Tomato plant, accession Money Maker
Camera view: vertical (180 deg); turntable rotation: 60 degrees
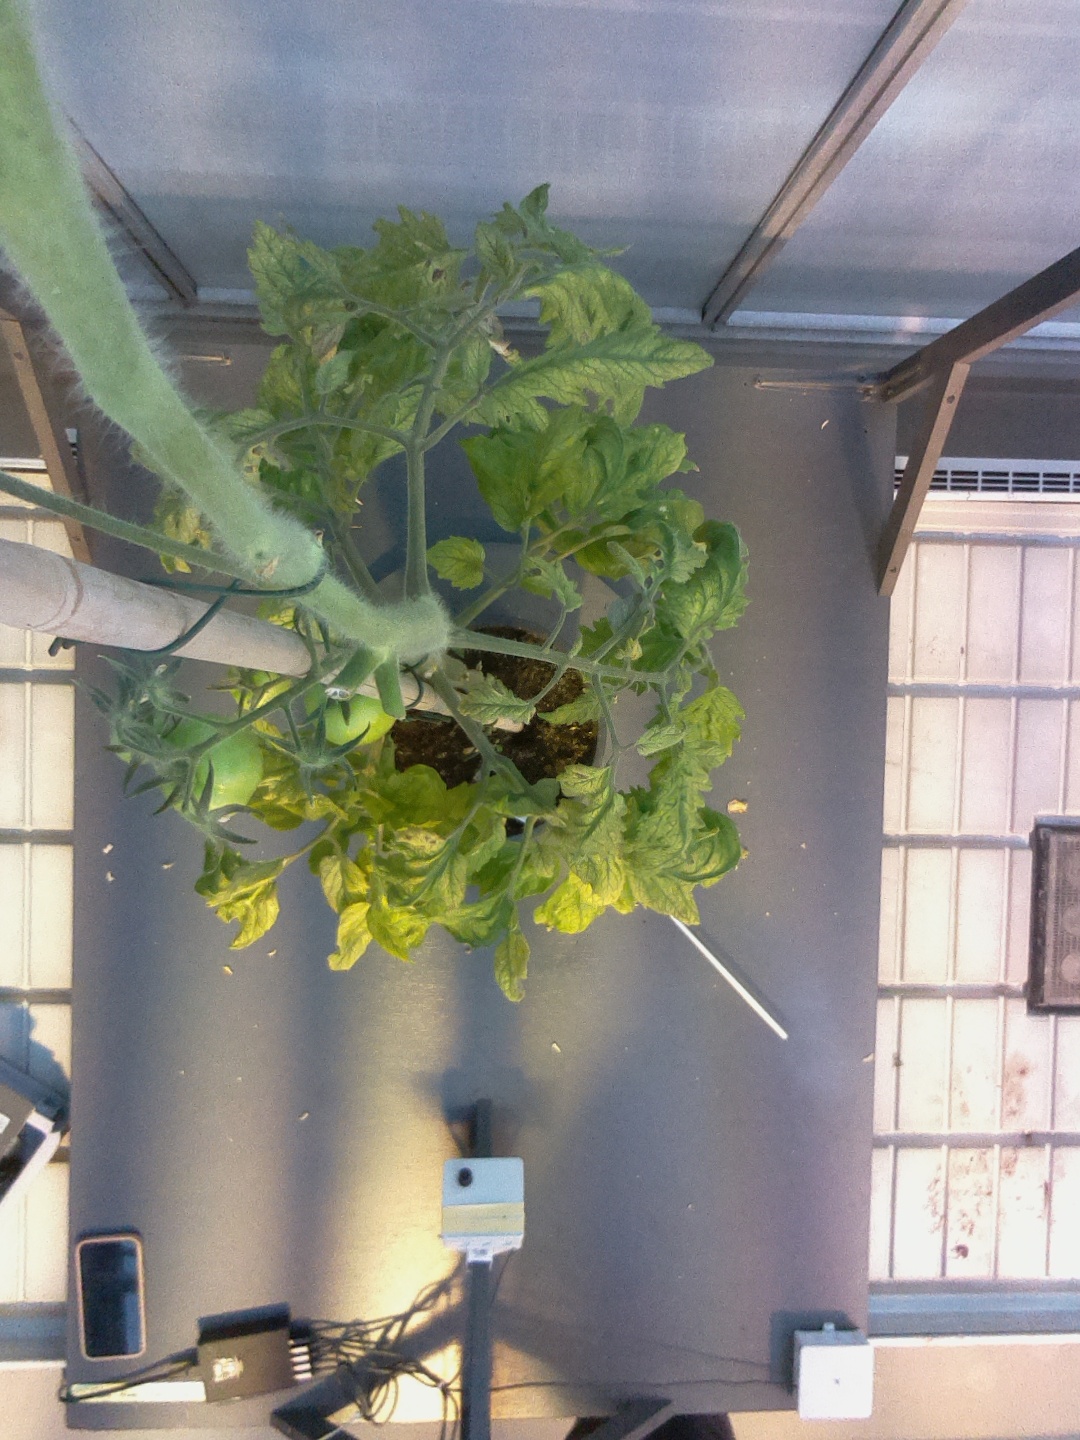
BBCH growth stage 79: 90% -100% of final fruit size